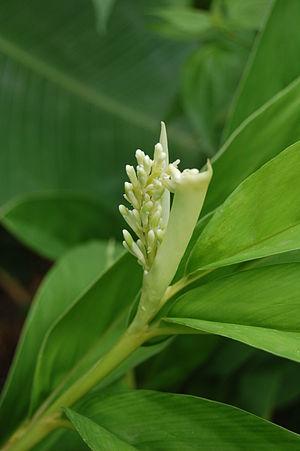
Le Grand galanga ou Galanga, est l'une des deux plantes appelées galanga en français et utilisées comme épice. C'est une espèce du genre Alpinia de la famille des Zingiberaceae.